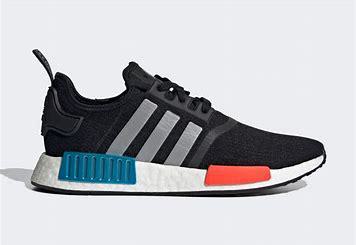
Brand: Adidas
Model: NMD R1